Harvey Cloyd Philpott

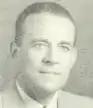
Philpott as a Representative, circa 1953

In 1953, Philpott was elected to the North Carolina House of Representatives. Over the course of his tenure he was on various House committees, including those on Agriculture, Education, Roads and Highway Safety, Appropriations, and Finance.